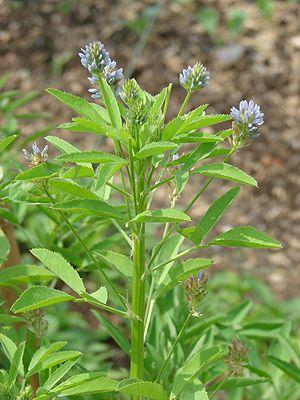
Bukkehorn
Blå Bukkehorn (Trigonella caerulea)